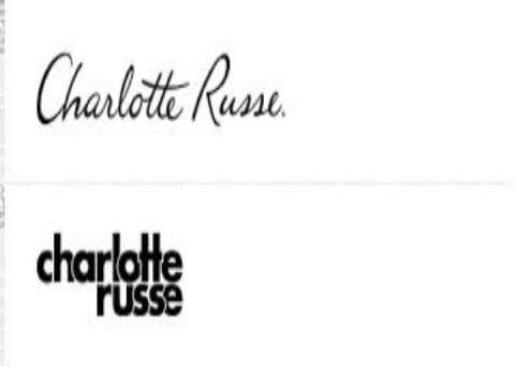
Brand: charlotte russe
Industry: Clothes